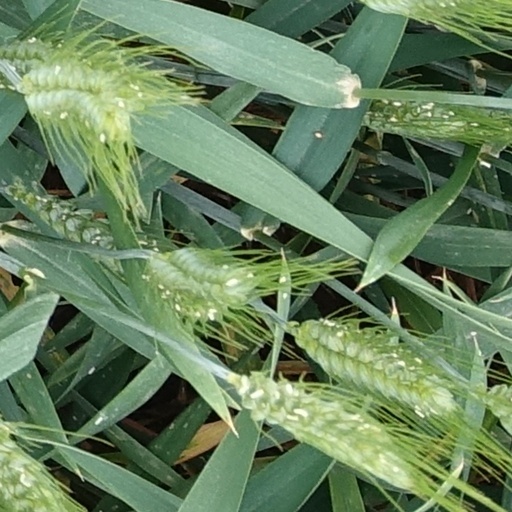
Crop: wheat